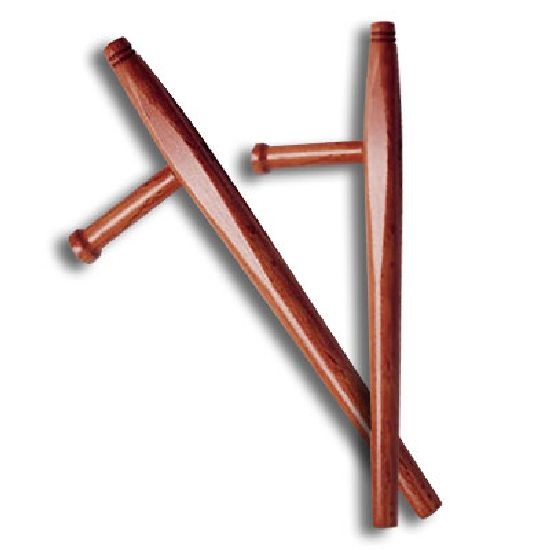
Tonfa Natural Oak Childrens 14 Inches
Wooden Tonfa made for children. Made of Hardwood. Total Length 14 Inches. Sold In pairs
Brand: Playwell
Category: Sporting Goods > Athletics > Boxing & Martial Arts > Martial Arts Weapons > Tonfas